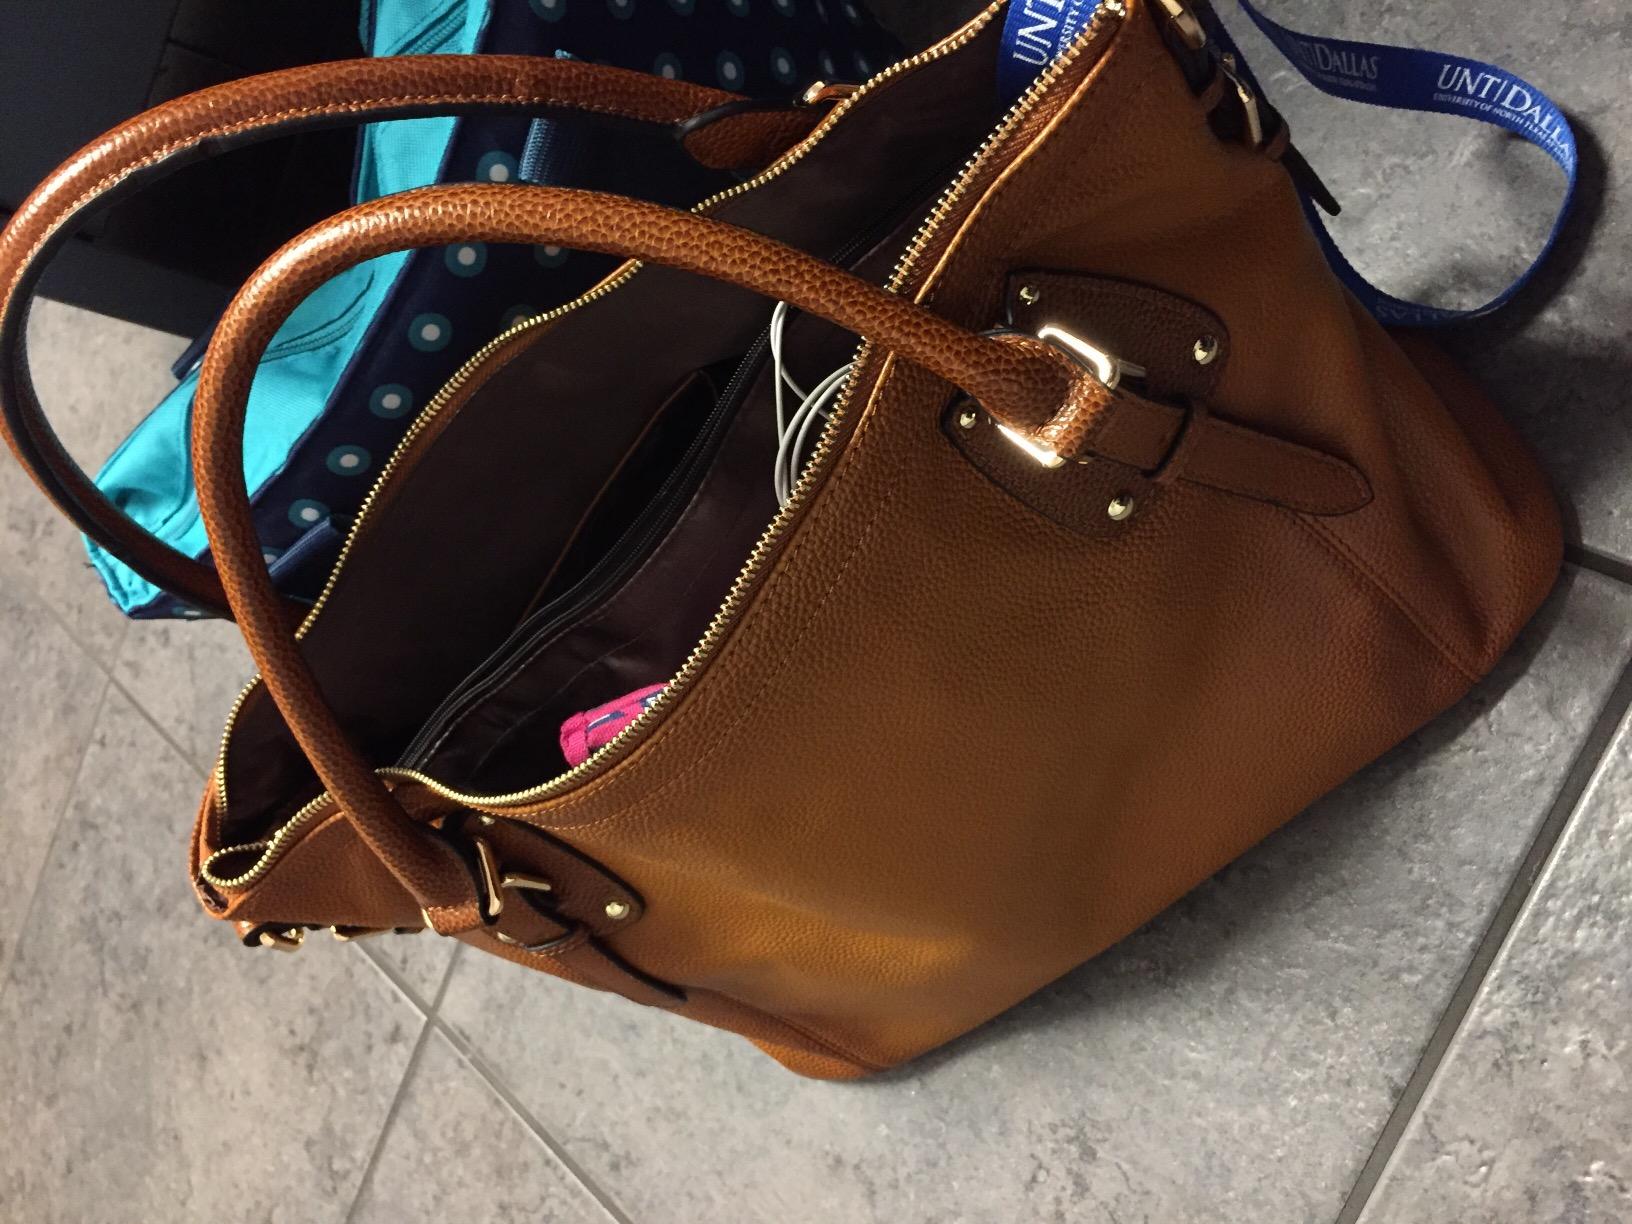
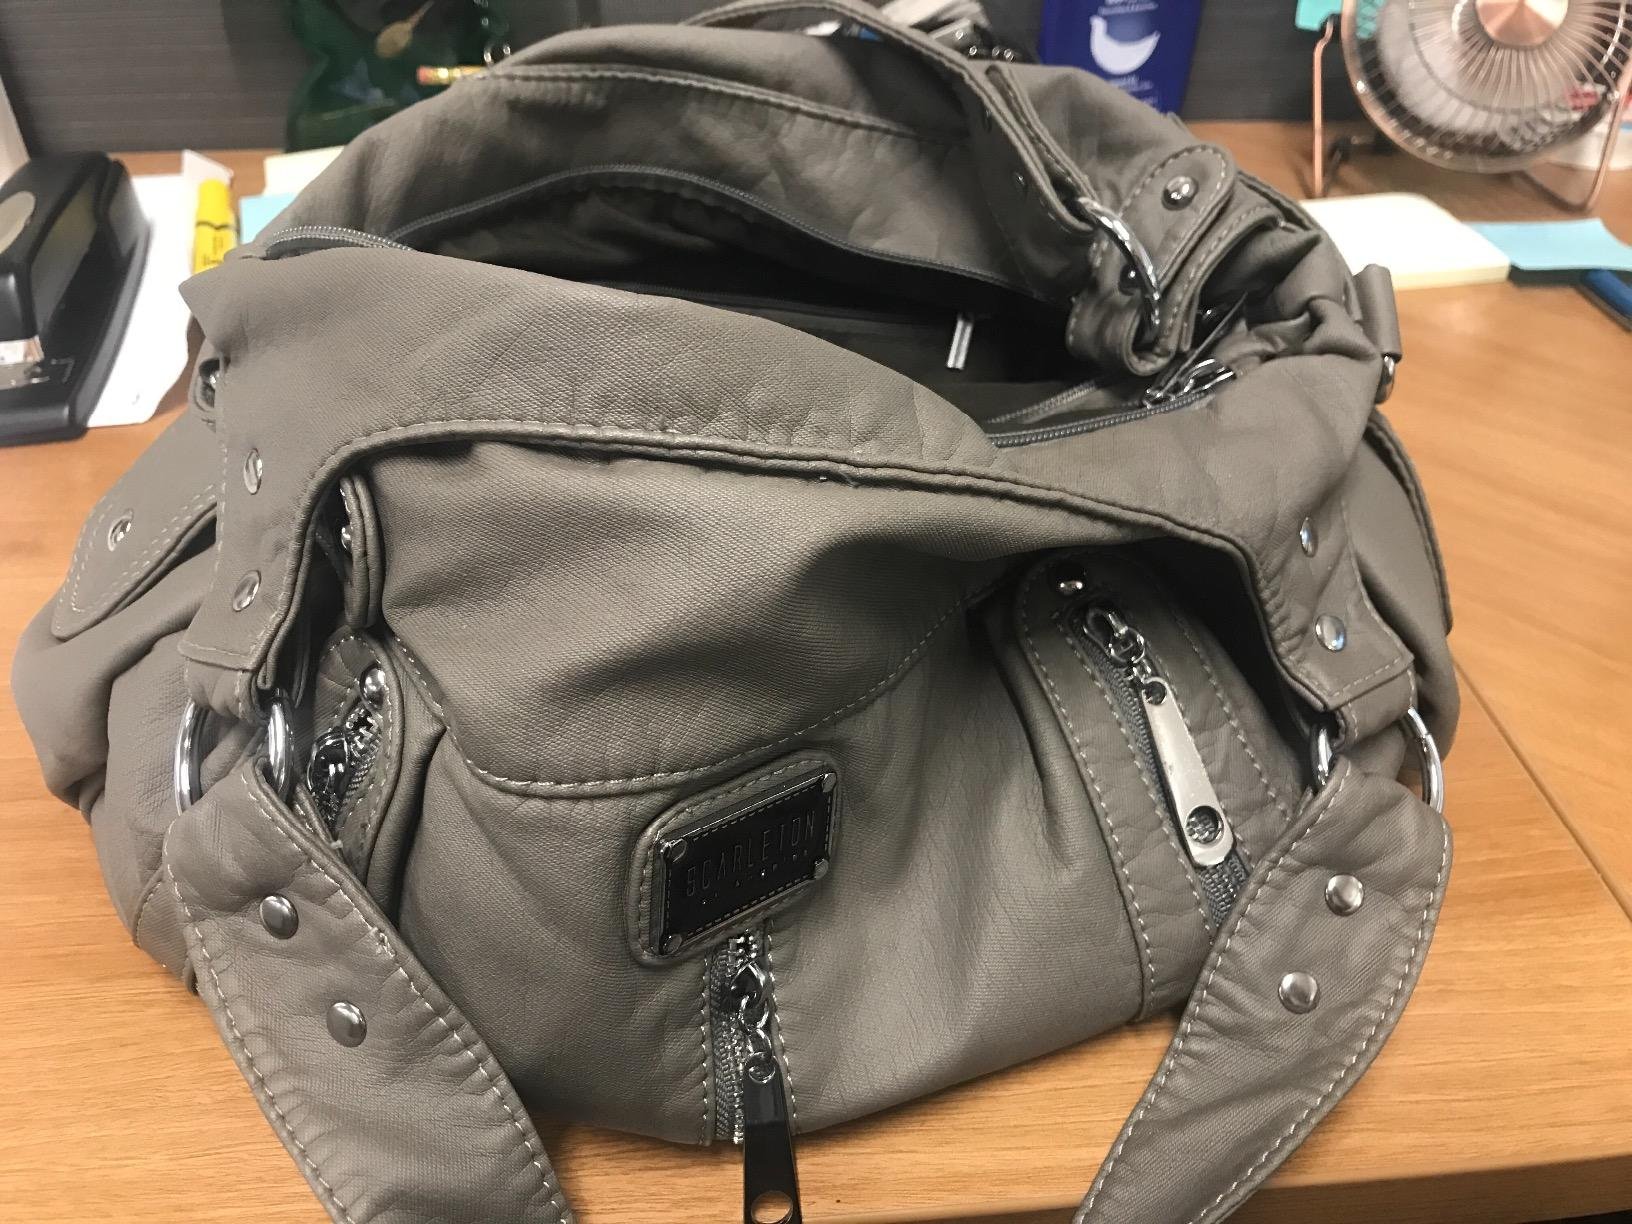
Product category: accessories_handbag
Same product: no